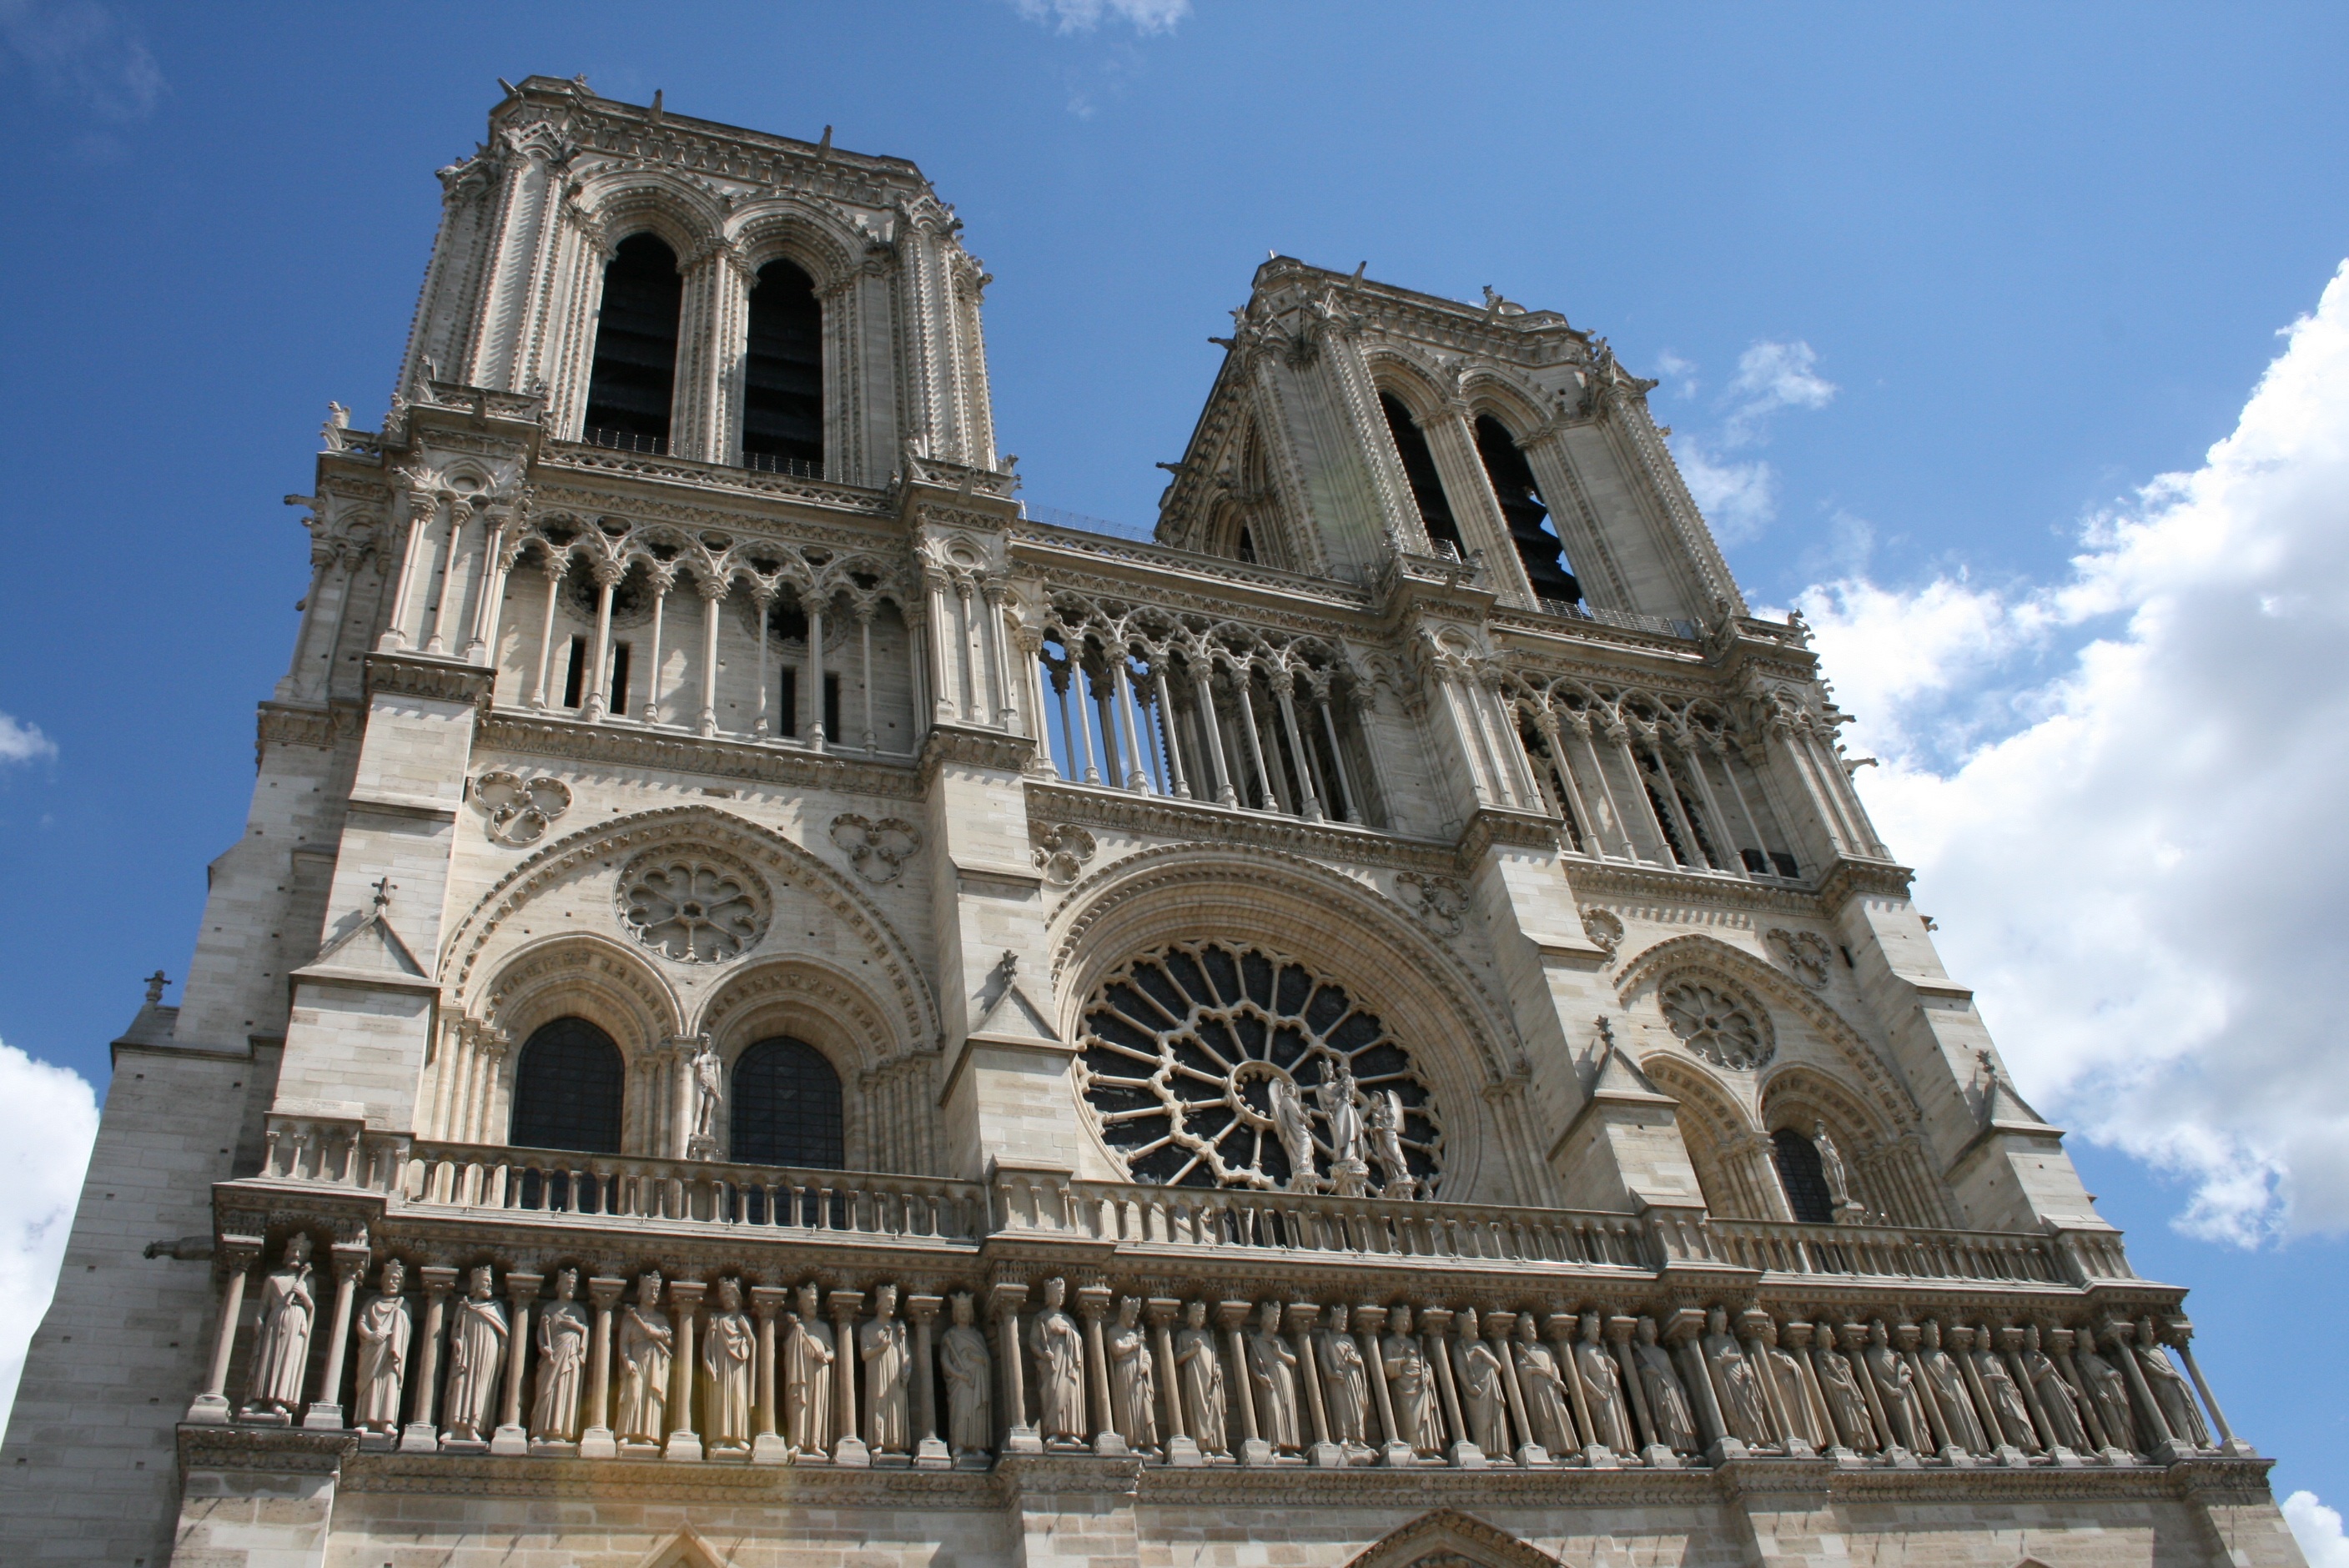
architecture, building, paris, monument, france, landmark, facade, church, cathedral, place of worship, baptistery, medieval architecture, capital, synagogue, basilica, religious monuments, gothic architecture, classical architecture, historic site, notre dame of paris, ancient roman architecture, byzantine architecture